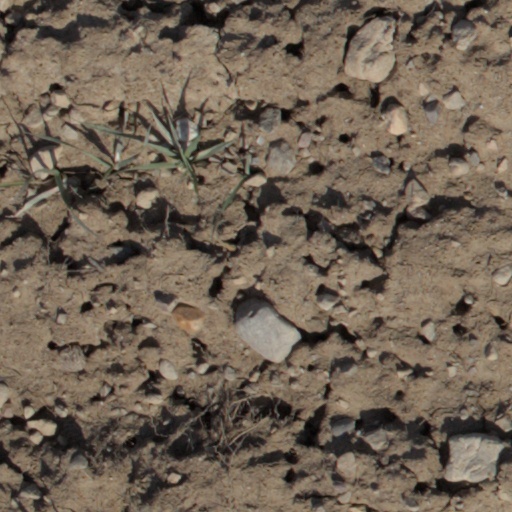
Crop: wheat